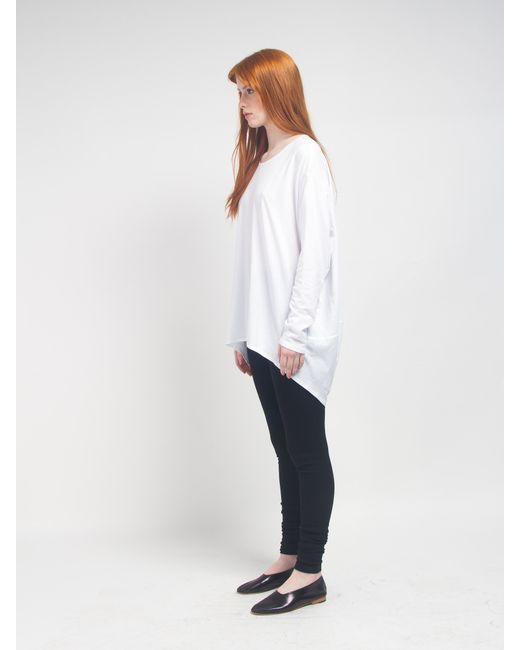
Frauen lange ng zurück weiße lange Ärmel